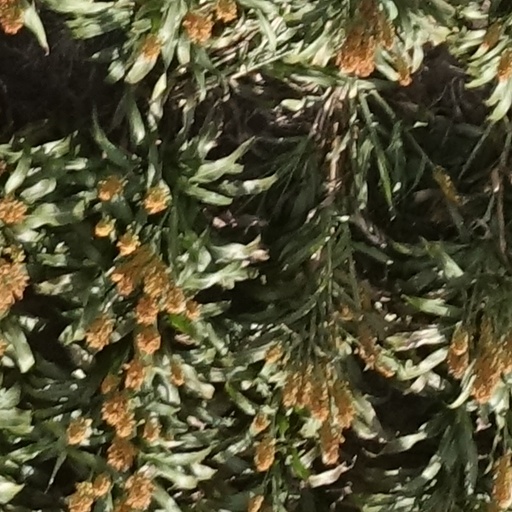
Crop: sorghum